Globe at Night

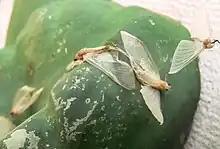
Artificial lights attract many insects, to the advantage of some spiders, as on this lighted bridge over the Loire River, France. These changes in behavior can then affect food webs and cause further knock-on effects.

Light pollution, the introduction of artificial light into formerly dark ecosystems, has numerous adverse ecological effects. Exposure to artificial light can prove fatal for some organisms (e.g. moths that fly into a burning flame), can interrupt a life cycle phase for others (e.g. glowworms are unable to attract mates), and can reduce the possibilities for finding food (because of increased risk of predation). Light at night can also interfere with the chronobiology of many animals, including humans, through suppression of melatonin secretion.